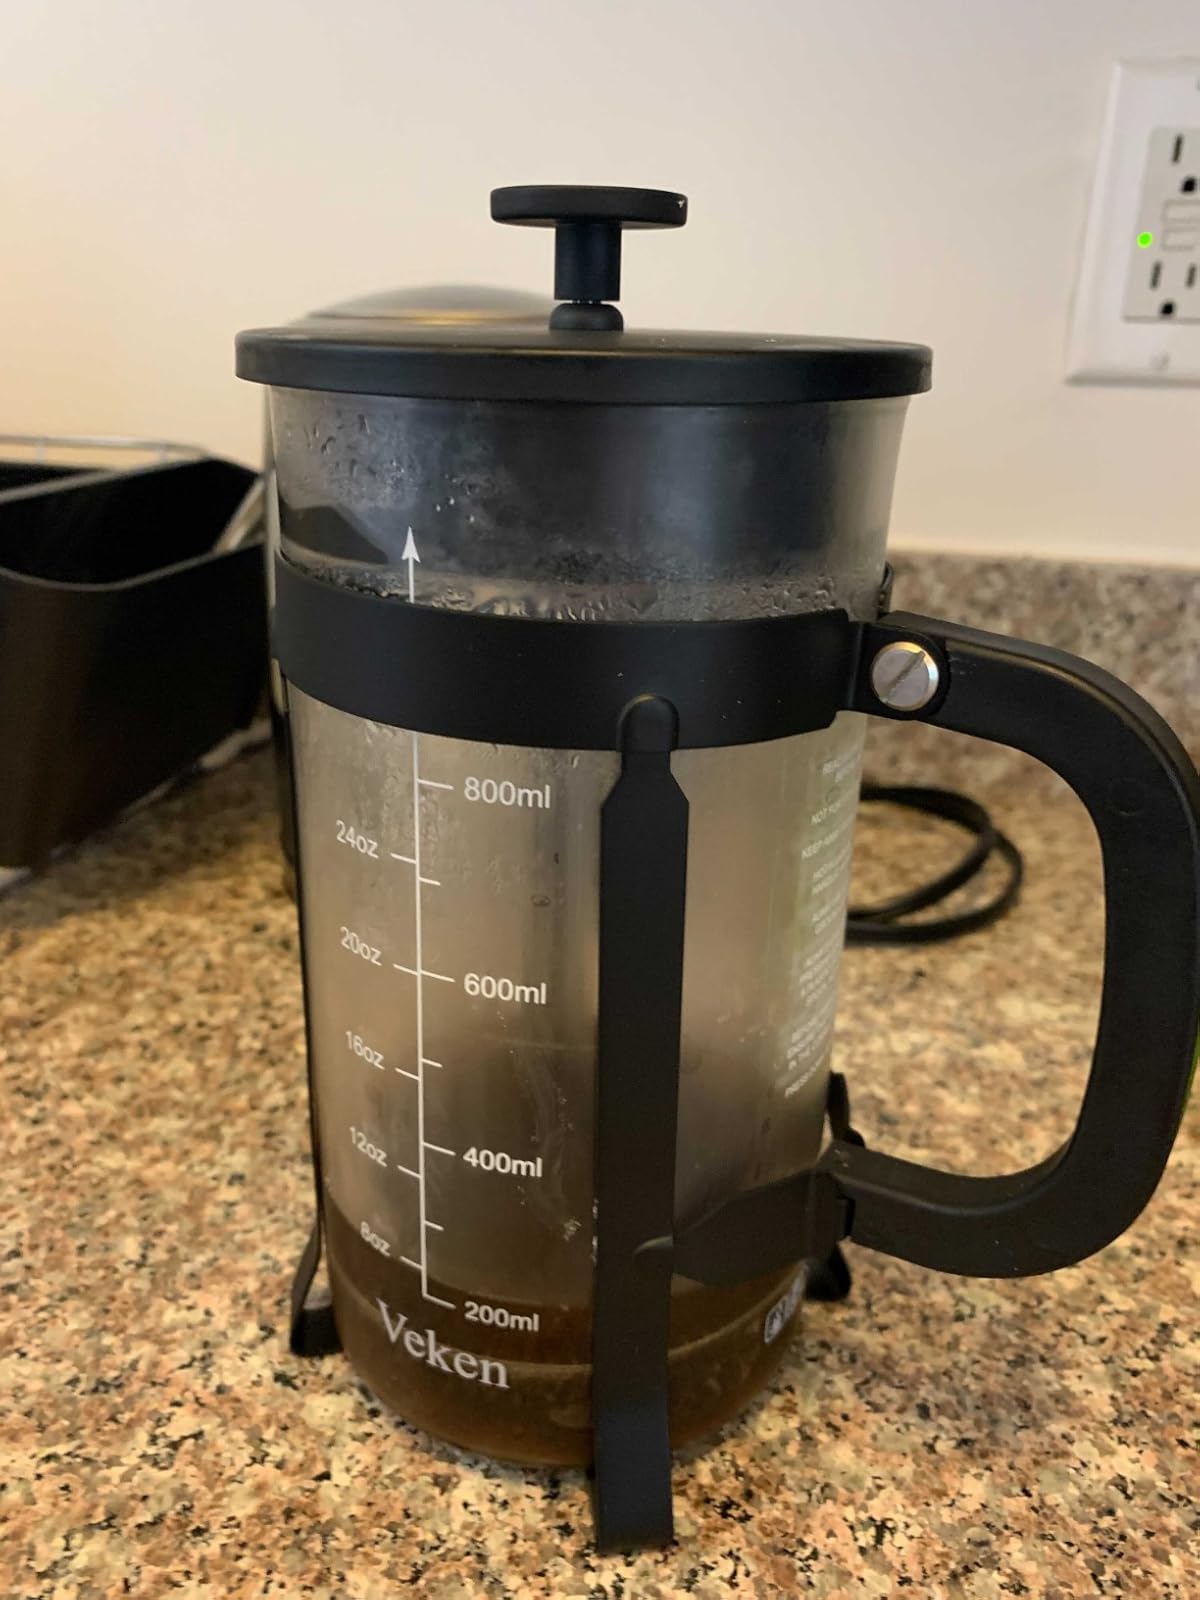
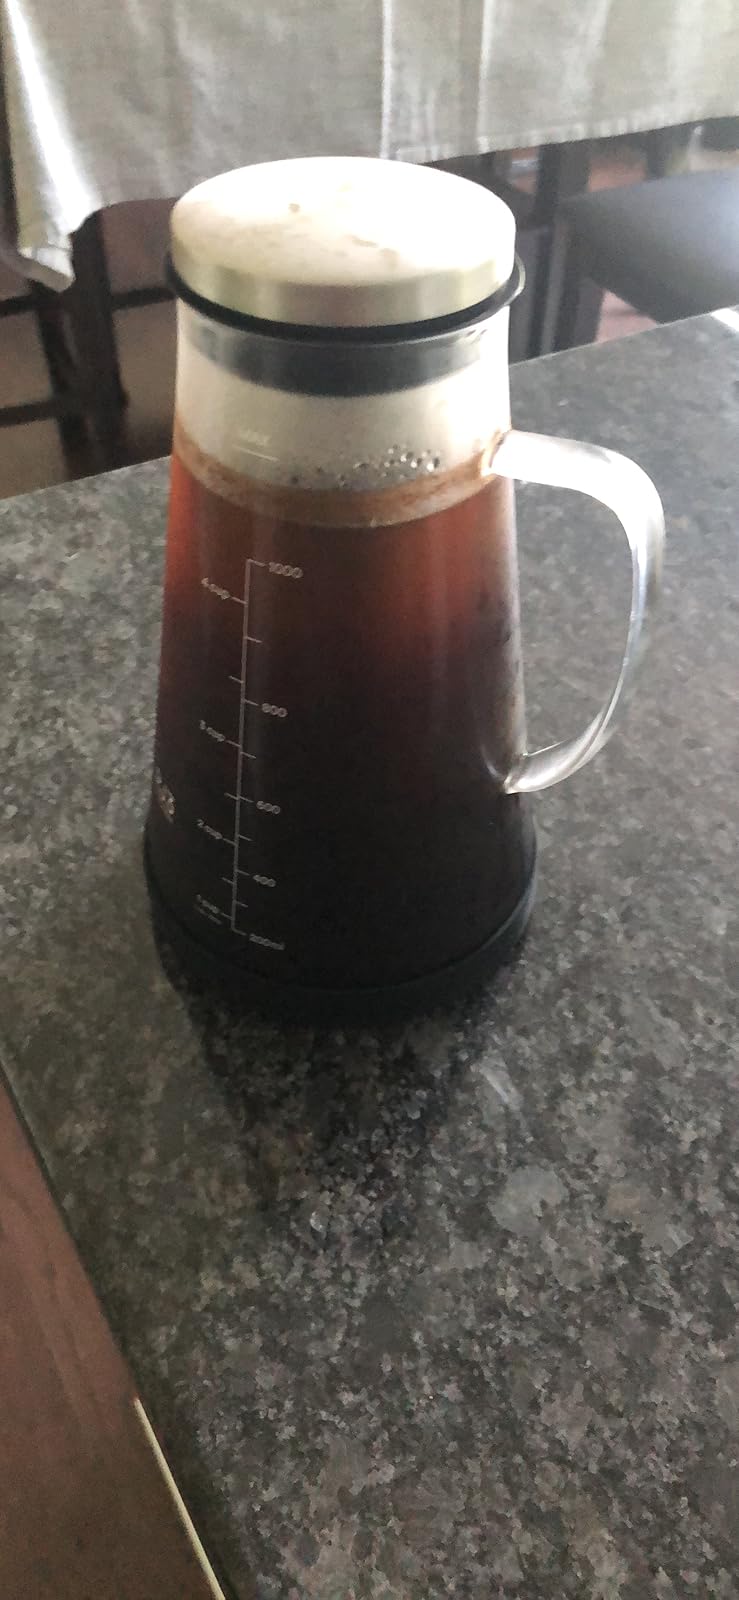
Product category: items_tea
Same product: no